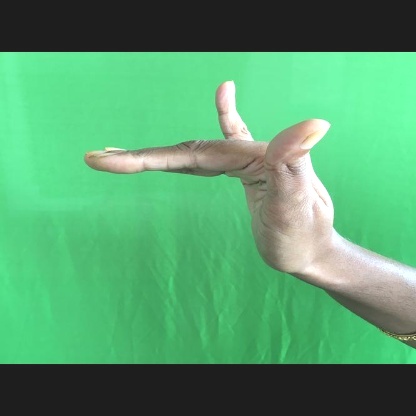
Mudra: Mrigasirsha